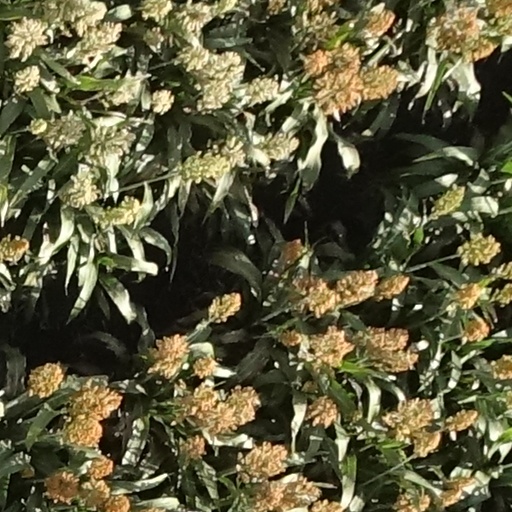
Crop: sorghum